Angular distance

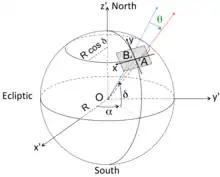
Planar approximation of angular distance on sky

If we consider a detector imaging a small sky field (dimension much less than one radian) with the formula_27-axis pointing up, parallel to the meridian of right ascension formula_28, and the formula_29-axis along the parallel of declination formula_30, the angular separation can be written as: